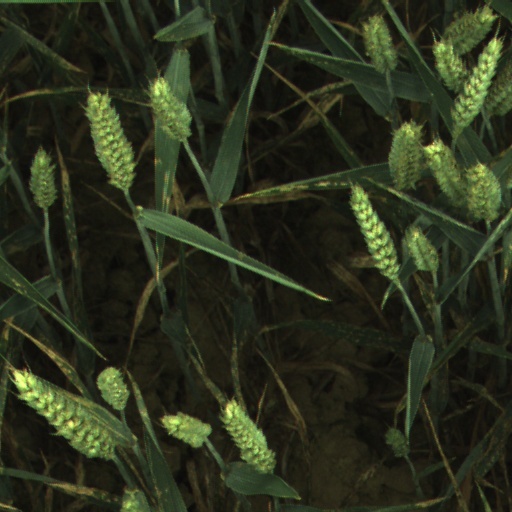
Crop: wheat